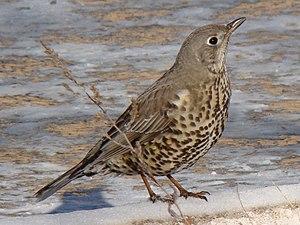
Grive draine, Turdus viscivorus à Baikonur-town, Kazakhstan.